Moor Grange

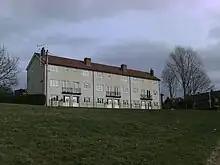
Low rise council flats on Fillingfir Drive

Moor Grange has three rows of shops which include newsagents, charity shop, and grocers. It does not have a church but close by on West Park is the West Park United Reformed Church. Another church was built in the late 1960s called St Andrews on the junction of Butcher Hill and Old Oak Drive which is technically on the Spen estate. Details on the St Andrews web site . The row of shops that has the Co-op is technically on the Spen Estate and used to contain a Milk delivery dairy and in the 70's a Fish and Chip Shop opened which was formerly a butcher shop.